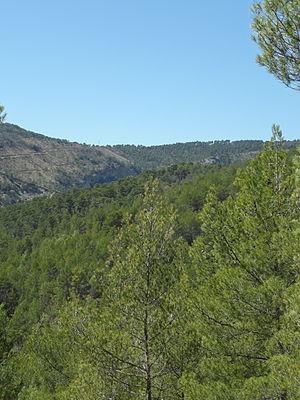
Peyruis est une commune française, située dans le département des Alpes-de-Haute-Provence en région Provence-Alpes-Côte d'Azur.